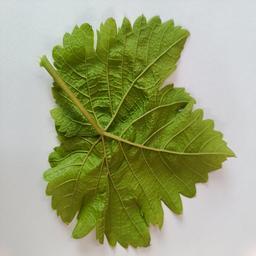
Label: Healthy Leaves